Brosme

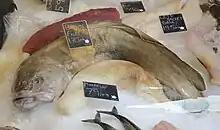
Brosme for sale at the fish market in Bergen, Norway, in 2012

The cusk (Brosme brosme) is a North Atlantic cod-like fish in the ling family Lotidae. It is the only species in the genus Brosme. Its other common names include European cusk, tusk torsk, brosmius and moonfish.